Boris Yeltsin

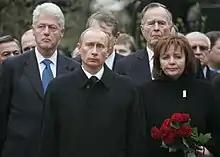
Vladimir Putin, Bill Clinton, and George H. W. Bush appeared at Yeltsin's funeral.

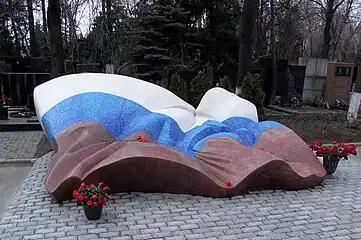
Yeltsin's tomb with monumental gravestone at Novodevichy Cemetery

According to former deputy prime minister of Russia Boris Nemtsov, the bizarre behavior of Yeltsin resulted from "strong drugs" given to him by Kremlin doctors, which were incompatible even with a small amount of alcohol. This was discussed by journalist Yelena Tregubova from the Kremlin pool in connection with an episode during Yeltsin's visit to Stockholm in 1997, when Yeltsin suddenly started talking nonsense (he allegedly told his bemused audience that Swedish meatballs reminded him of Björn Borg's face), lost his balance, and almost fell down on the podium after drinking a single glass of champagne.